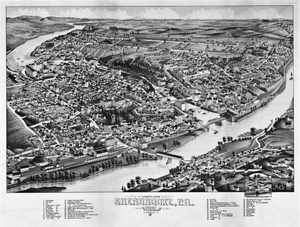
Sherbrooke est une ville canadienne située au Québec, au confluent des rivières Magog et Saint-François. Elle se trouve à environ 130 kilomètres à l'est de Montréal et à peu près 50 kilomètres au nord de la frontière américaine. Sherbrooke est le principal centre économique, culturel et institutionnel de la région administrative de l'Estrie, d'où son surnom de « la Reine des Cantons-de-l'Est ». Elle est le siège d'un archevêché catholique. Sa population est estimée à 161 323 habitants en 2016 et elle constitue la 6ᵉ ville en importance au Québec. La Région Métropolitaine de Recensement de Sherbrooke compte quant à elle 212 105 habitants et constitue la 4ᵉ plus grande RMR au Québec et la 20ᵉ au Canada.